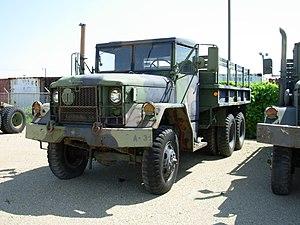
L'armée salvadorienne est la branche terrestre et la plus importante des Forces armées du Salvador. Elle englobe des unités de niveau brigade d'infanterie dans les principales villes du pays et des détachements plus petits de niveau régiment dans les villes de plus petite taille.
Les forces armées du Honduras, comprennent l'armée de terre hondurienne, la marine et l'armée de l'air hondurienne. Le commandant est l’homme politique Sedurto depuis 2020.
L'armée égyptienne est l'ensemble des forces militaires terrestres de l'Égypte, l'une des quatre branches des Forces armées égyptiennes.